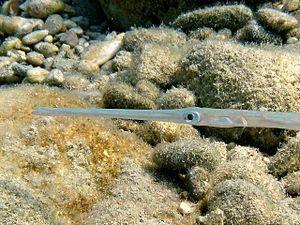
Fistularia commersonii, communément nommé Poisson-flûte ou Fistulaire à points bleus entre autres noms vernaculaires, est un poisson marin qui appartient à la famille des Fistulariidae soit les poissons-flûtes.